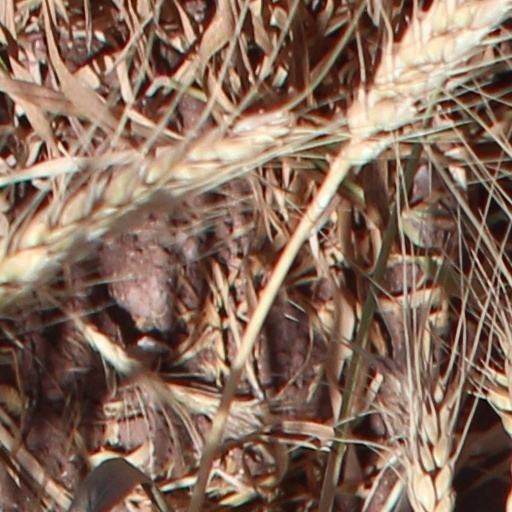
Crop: wheat